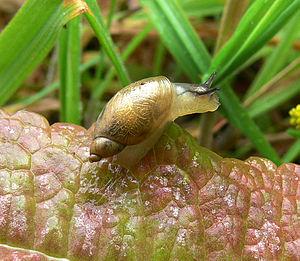
Succinea putris ou Ambrette commune est un petit escargot commun dans les zones humides et à proximité des cours d'eau en Europe et en Asie.